Guzhuang (costume)

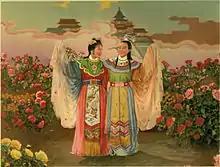
worn in the Liang Shanbo and Zhu Yingtai, a 1954 film.

, also known as period costume film, is indigenous genre to China and first emerged in the 1920s in China. This genre is similar to costume drama, period film, and historical film. However, by definition the term, which literally means "ancient", does not refer to films and dramas which are set in the Republic of China as the Republican period is a symbol of modernity and the end of tradition.